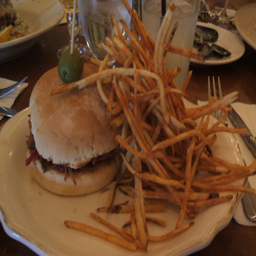
A hamburger sitting on a white plate next to a pile of french fries.
A barbecue sandwich and french fries on a plate.
This lunch consists of a large barbecue burger with lots of fries.
Sandwich with a pile of fries and an olive.
A specialty burger and shoe string french fries